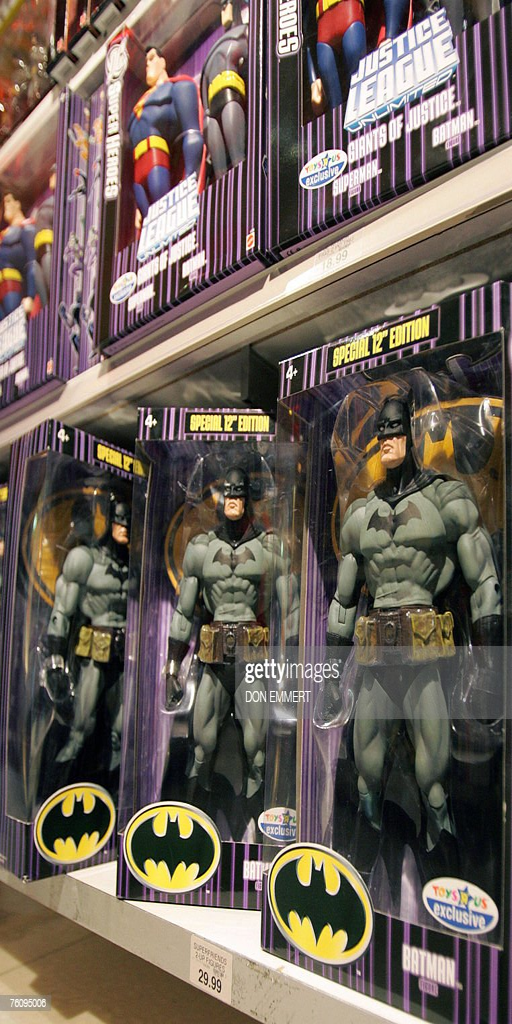
toys on display in a toy store .